Water Tower (band)

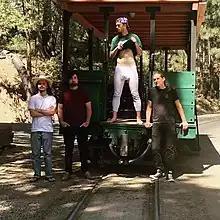

In 2017 Feinstein met Joe “Juice” Berglund working in his neighbor's yard and asked him to join the band on fiddle and bass. Berglund is a self-taught musician who had been traveling the country and living out of his car prior to that. A year later the band met Joanne Ledesma who would become their manager. Tommy Drinkard met Feinstein by chance when he was invited to a jam at his house. He stuck around and became the band's banjo player in 2019 after taking lessons from Feinstein. Drinkard's first gig with Water Tower was the 2019 Huck Finn Jubilee, which Feinstein also performed as MC for. By 2020 Berglund and Drinkard would replace Daggatt, Norris, and Selick as the main line up, although the others would continue to play in Water Tower occasionally.